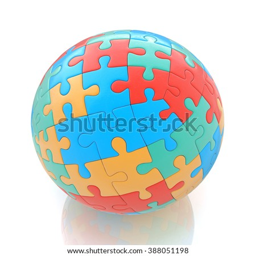
consumer product or sphere from puzzles on white background in the design of the information associated with abstraction